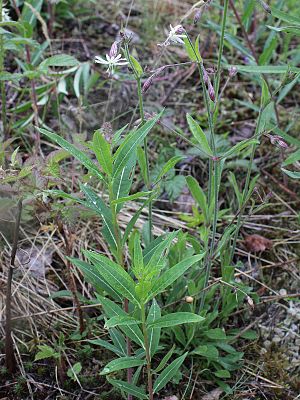
Bladroset / Form
Nikkende Limurt.
En bladroset er en cirkelrund placering af blade, som alle sidder i omtrent samme højde på stænglen. Selv om bladrosetter normalt sidder tæt ved jorden er de opbygget ud fra en omdannetstængel.